Kara Castle

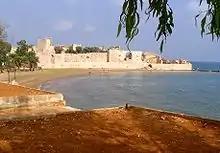
Kara Castle from the west

Kara Castle is a castle ruin in Mersin Province, Turkey. Actually its name was Corycus Castle. The ancient town Corycus had two castles; one on the island facing the town and one on the land. So its customary to call the land castle Kara Castle (meaning ‘’land Castle’’ in Turkish).The castle is at . Its distance to Erdemli is and to Mersin is .